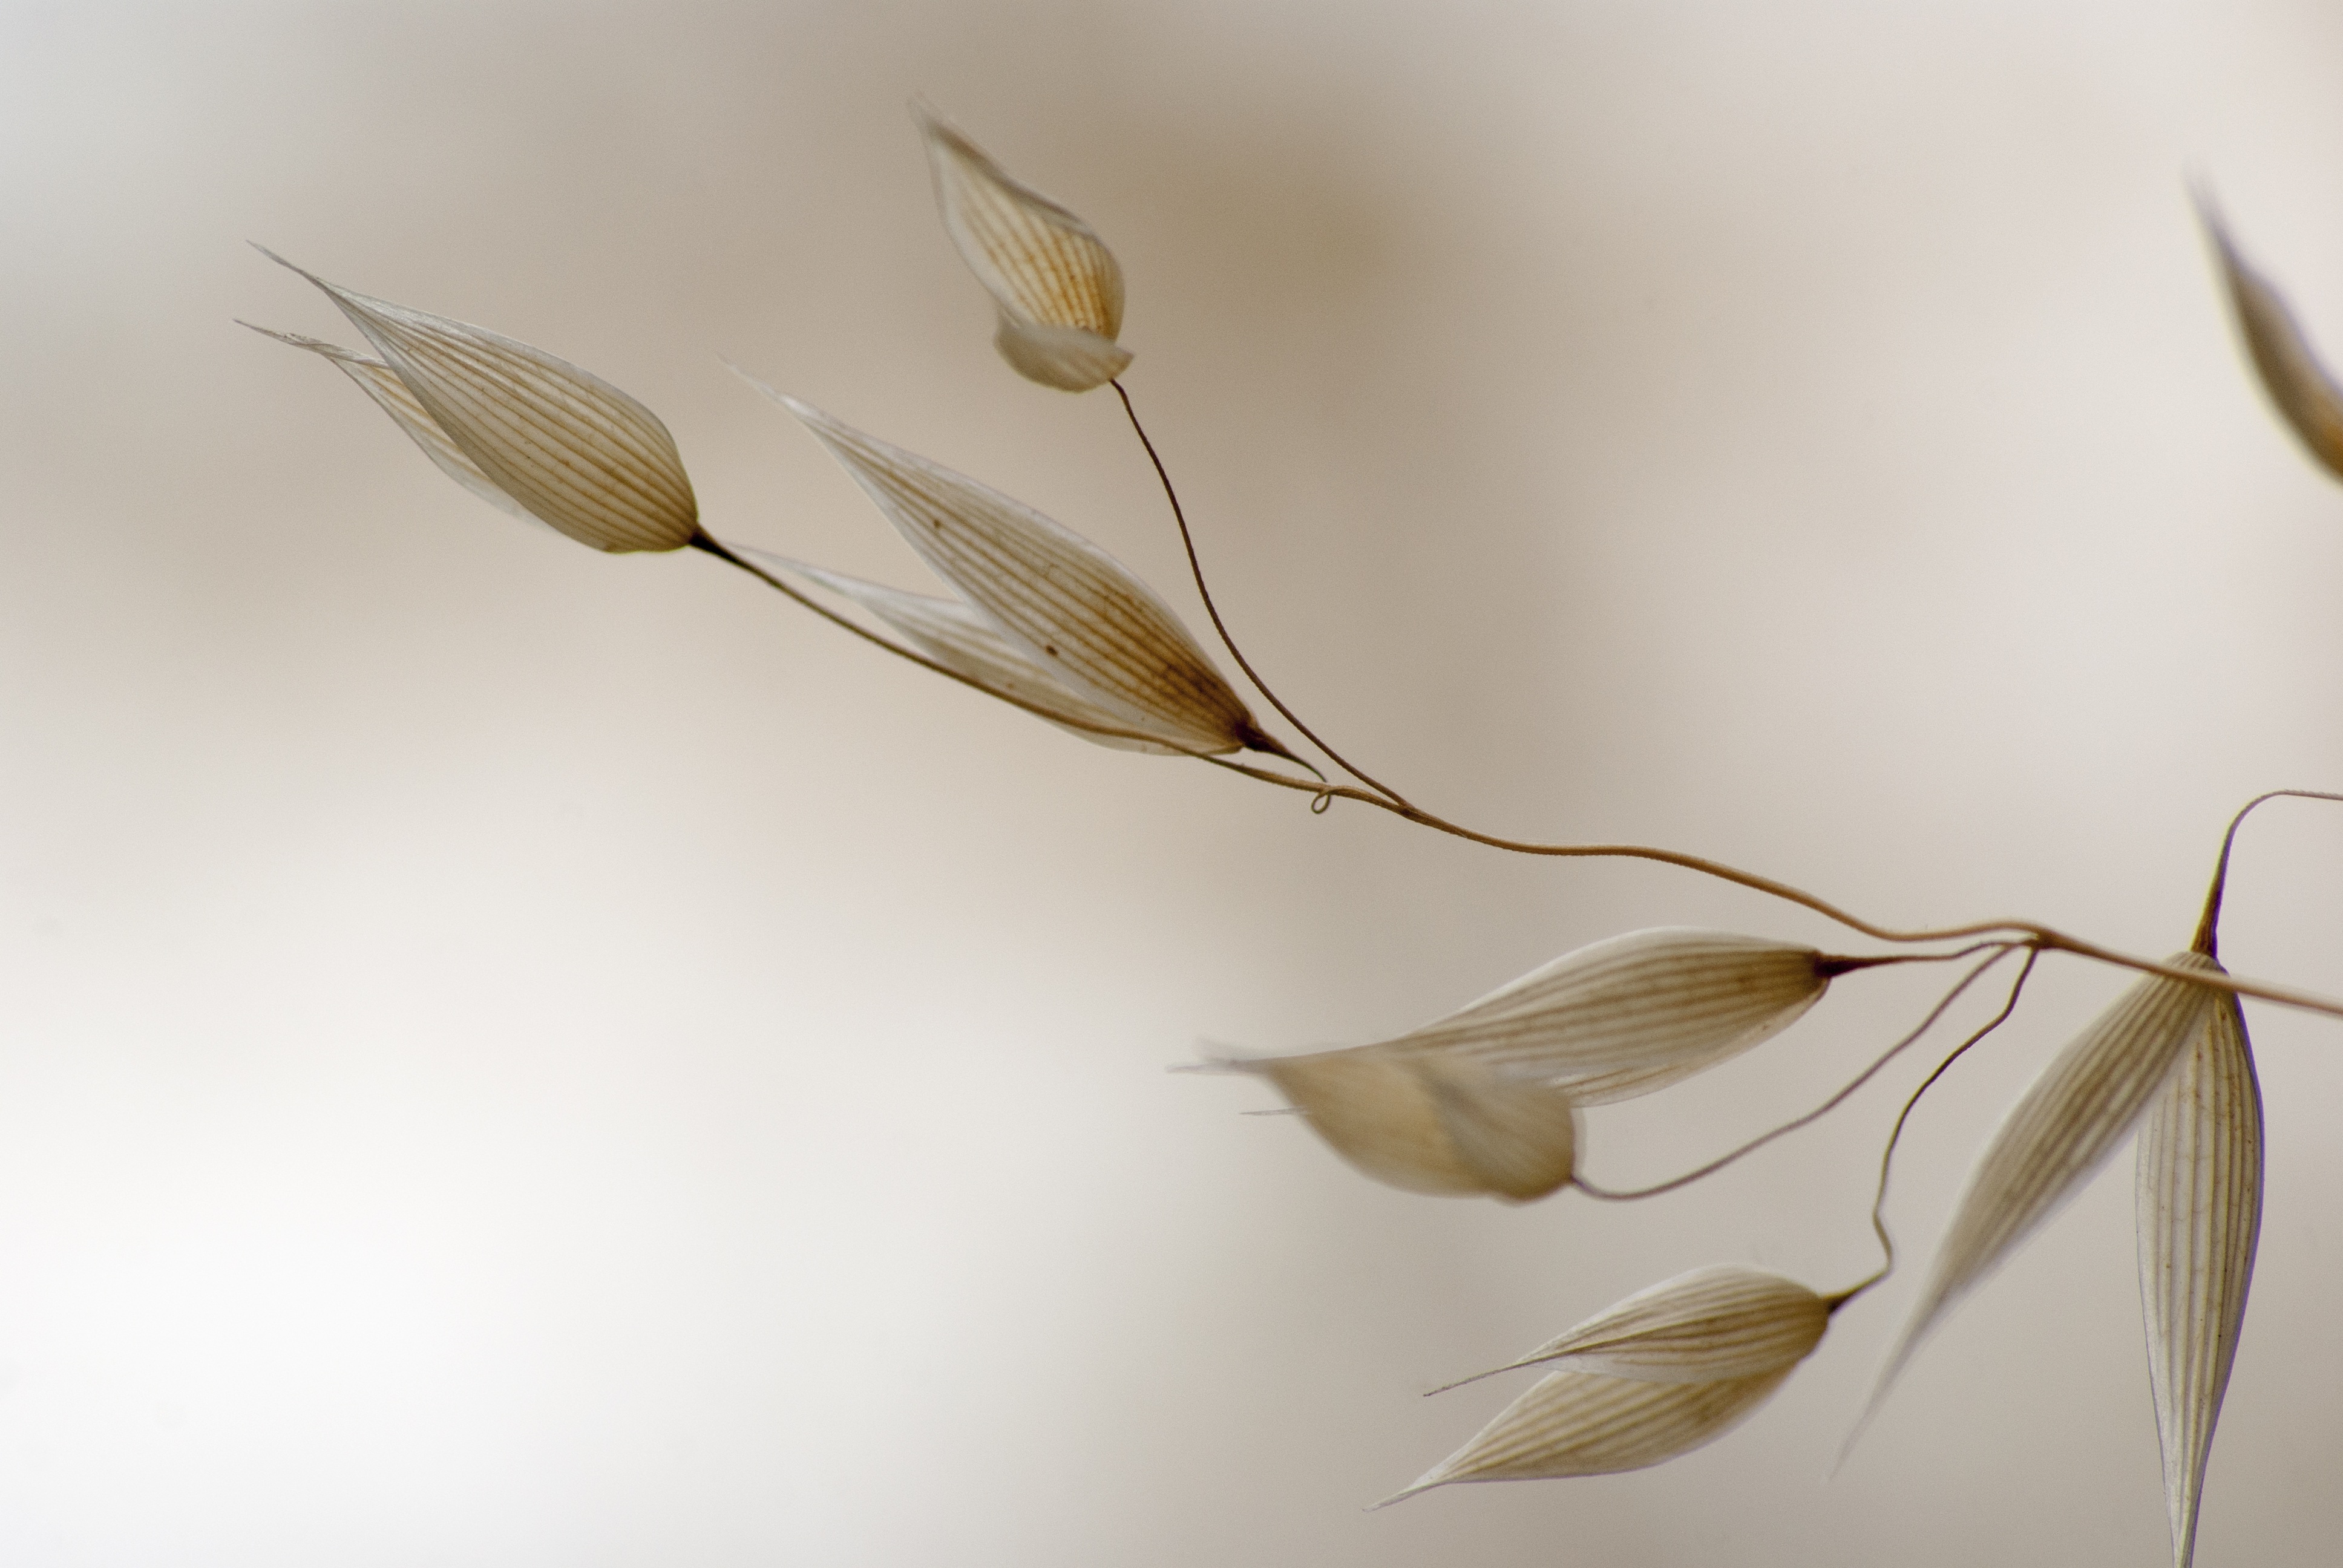
grass, branch, bird, wing, light, leaf, flower, petal, insect, thoughtful, flora, feather, twig, close up, solitaire, macro photography, oats, grass family, brightfield, dried nature